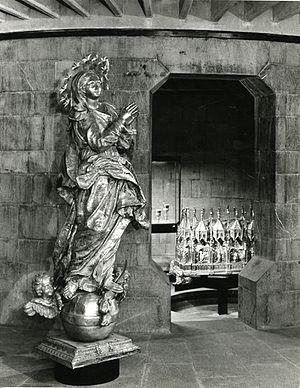
Francesco Maria Schiaffino est un sculpteur italien du XVIIIᵉ siècle du rococo de l'école génoise.